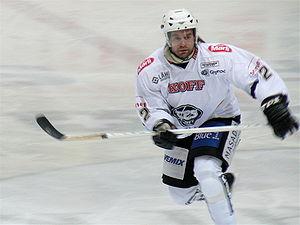
Marko Kiprusoff est un joueur professionnel finlandais de hockey sur glace. Il évolue au poste de défenseur. Il est le frère de Miikka Kiprusoff.